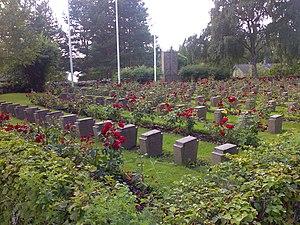
L'église d'Hauho est une église luthérienne construite à Hauho, Hämeenlinna en Finlande.